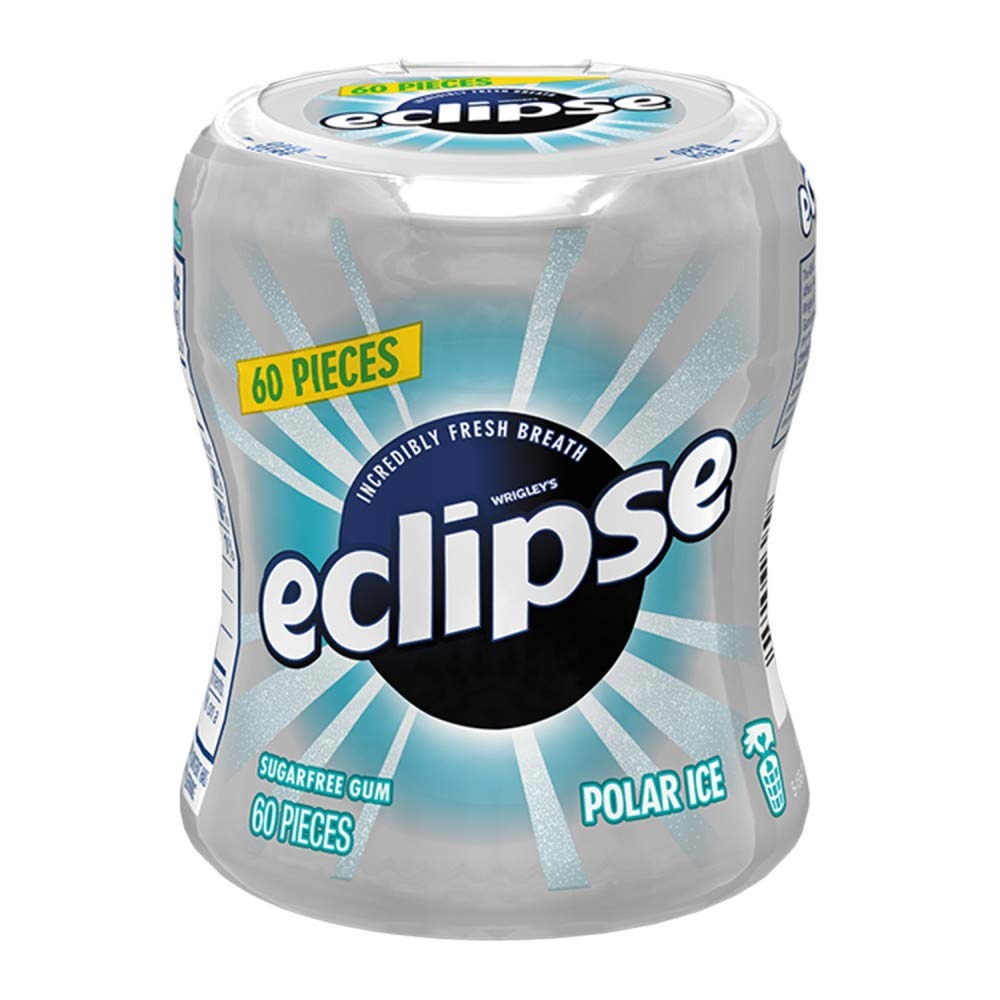
Item Name: Eclipse Polar Ice Sugarfree Gum, 60 Piece Bottle
Bullet Point 1: Contains one (1) 60 piece bottle of ECLIPSE Polar Ice Sugarfree Gum
Bullet Point 2: Packed with chilly, refreshing flavor for incredibly fresh breath
Bullet Point 3: Stay fresh with the bold taste of Polar Ice inside a crisp outer shell
Bullet Point 4: Stock up on sugarfree chewing gum with this bulk package
Bullet Point 5: Resealable bottles are perfect for car trips and other adventures
Value: 60.0
Unit: Count

Price: 29.09